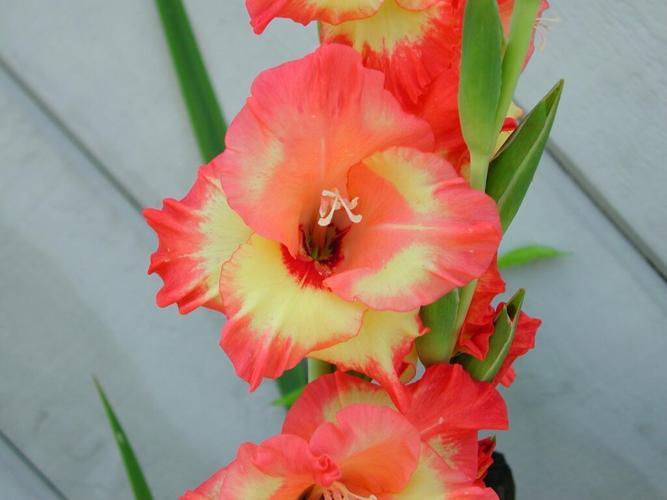
Label: sword lily